Seyyed Hossein Nasr

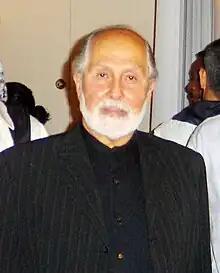
Nasr in 2007

Seyyed Hossein Nasr (born April 7, 1933) is an Iranian-American academic, philosopher, theologian, and Islamic scholar. He is University Professor of Islamic studies at George Washington University.